Brenda De Blaes

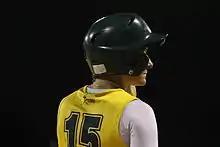

De Blaes took up softball as a fifteen-year-old. She plays shortstop and second base. She plays club softball for the league run by Softball ACT. She was with a local club in 2011.